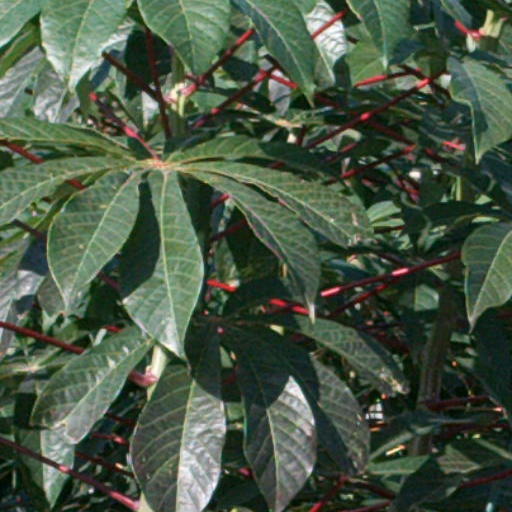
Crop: cassava